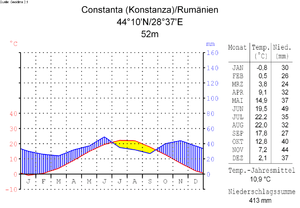
Située dans le centre-est du continent européen, au nord-est des Balkans, la Roumanie s'étage sur les deux versants des Carpates, dans les bassins moyen et inférieur du Danube reliés par des nombreuses passes où se trouvent routes et voies ferrées. Il débouche, à l'est, sur la Mer Noire.
Les phénomènes météorologiques extrêmes sont les aléas constitutifs du risque climatique. En Roumanie, ces phénomènes sont étroitement liés aux orages électriques, aux désertifications, aux pluies torrentielles, aux tempêtes de neige ou à d'autres manifestations météorologiques, moins fréquentes, aussi bien qu'aux activités anthropiques.